Nazrul Geeti

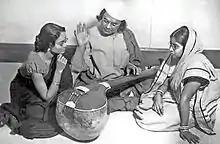
Nazrul teaching "Nazrul Geeti"

Nazrul Geeti has recently been translated and recorded in Oriya (an Indian language) in the form of a studio album.